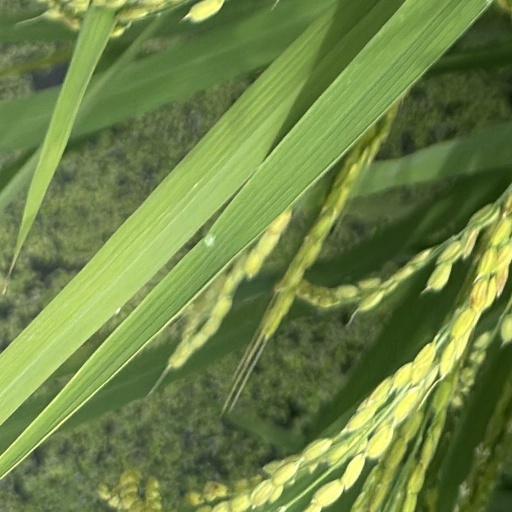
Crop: rice